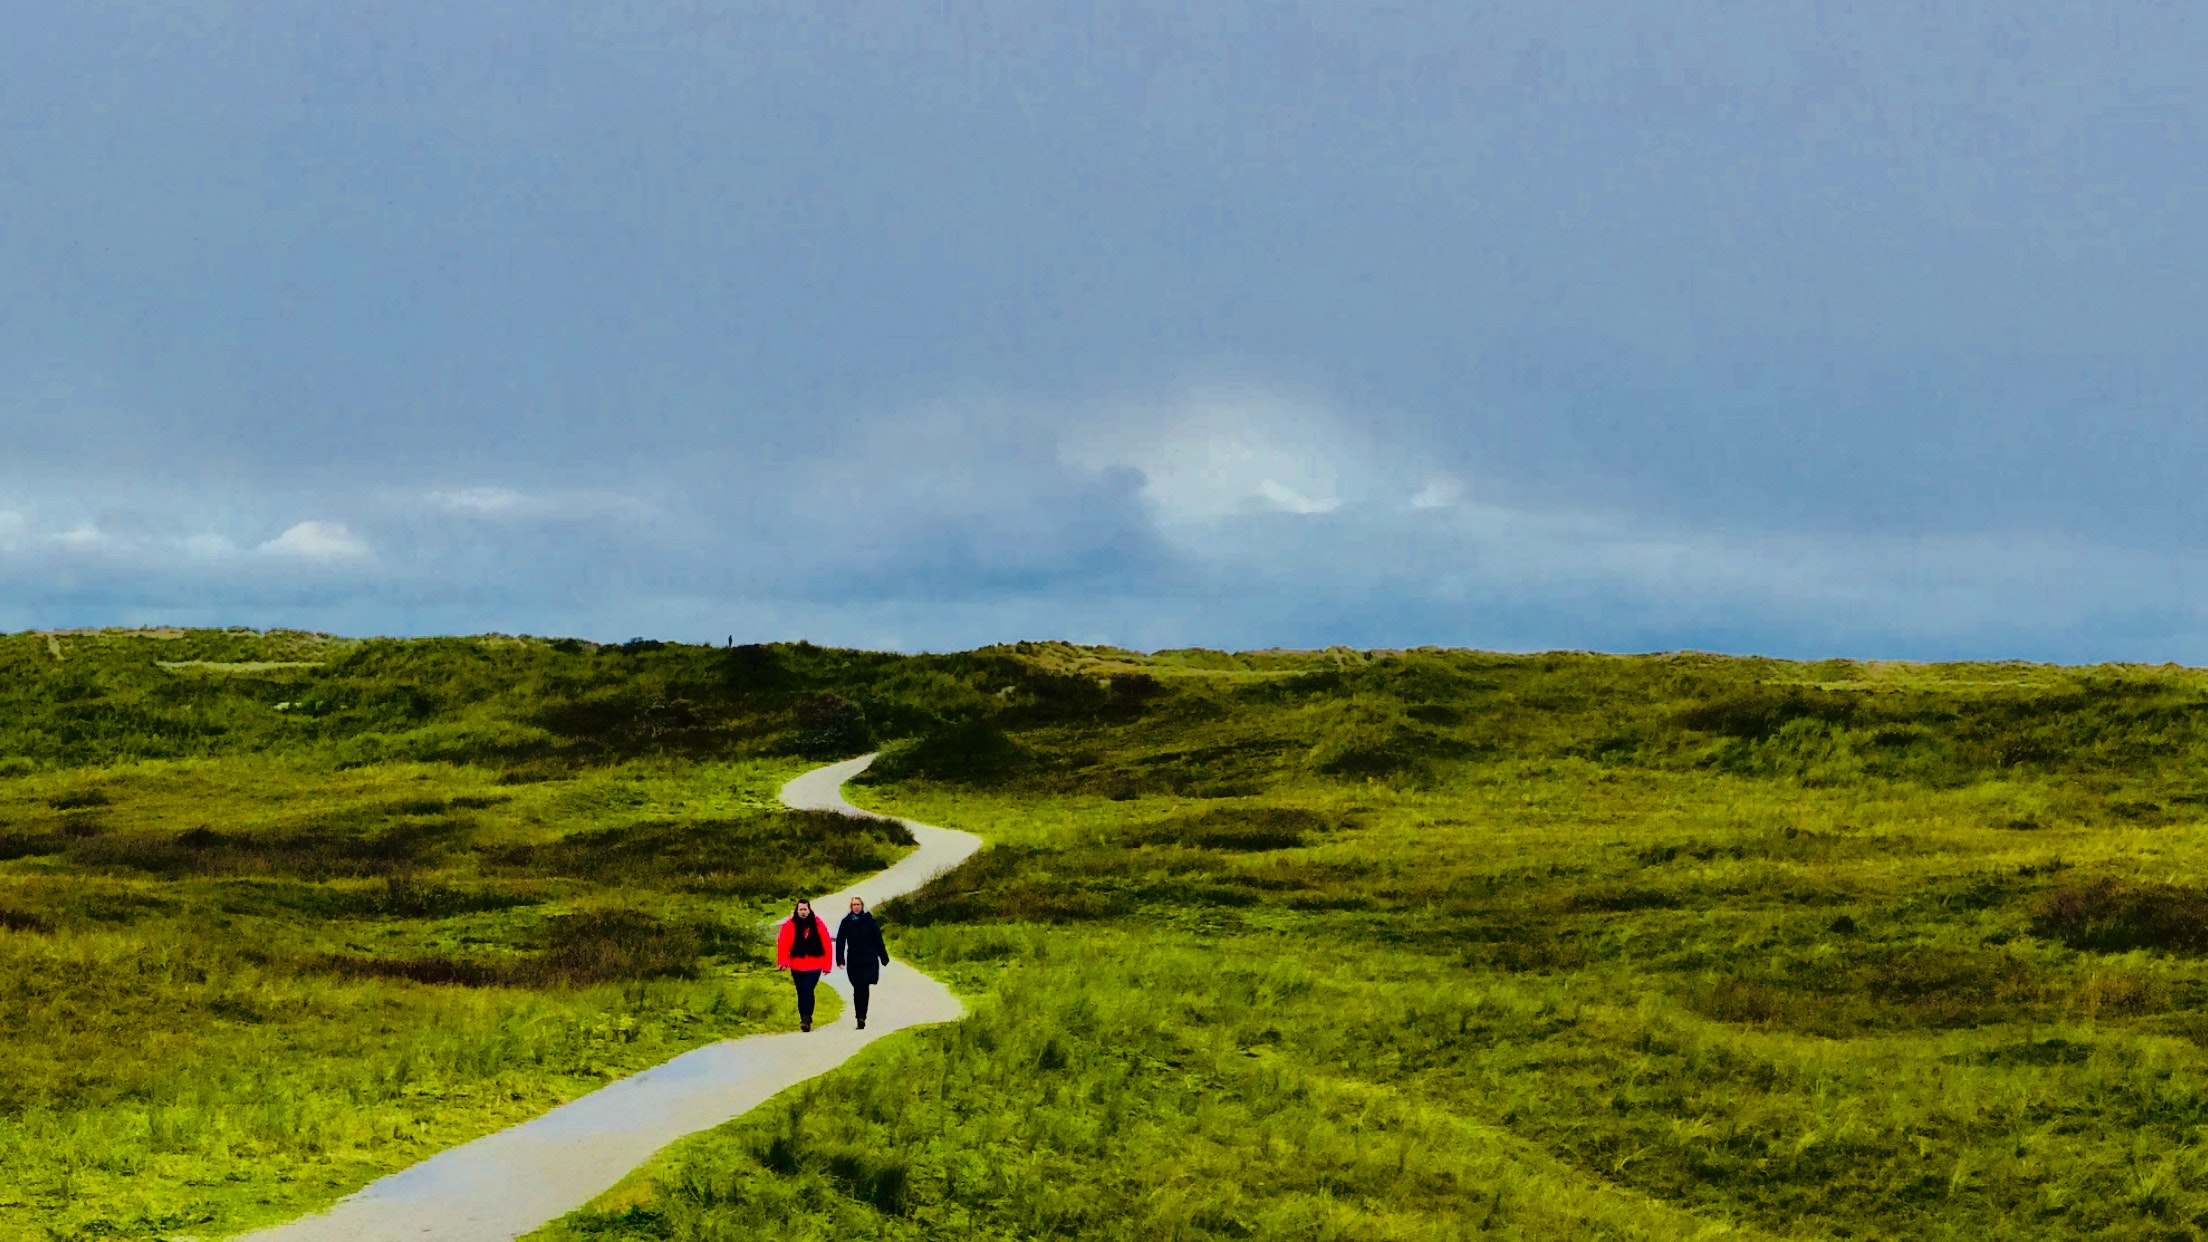
grassland, green, sky, natural landscape, hill, pasture, natural environment, grass, highland, cloud, wilderness, prairie, ecoregion, mountain, road, hill station, landscape, rural area, plain, fell, meadow, grass family, steppe, plant, national park, land lot, terrain, wildflower, meteorological phenomenon, trail, horizon, tundra, adventure, ridge, coast